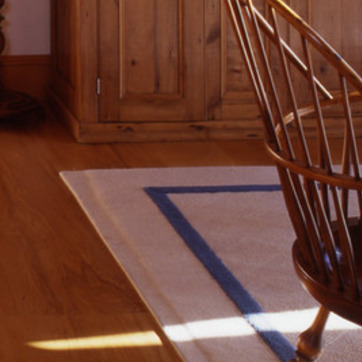
Material: carpet